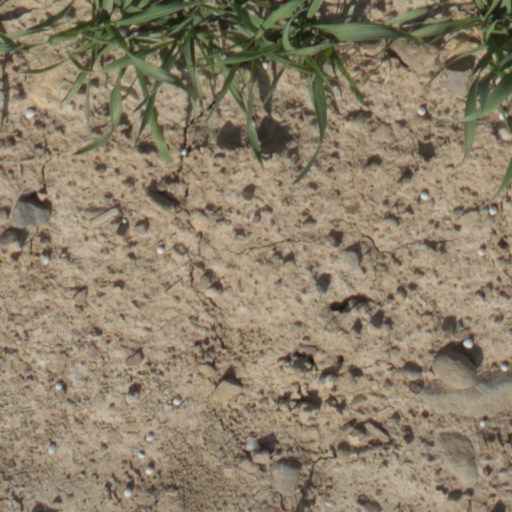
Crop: wheat